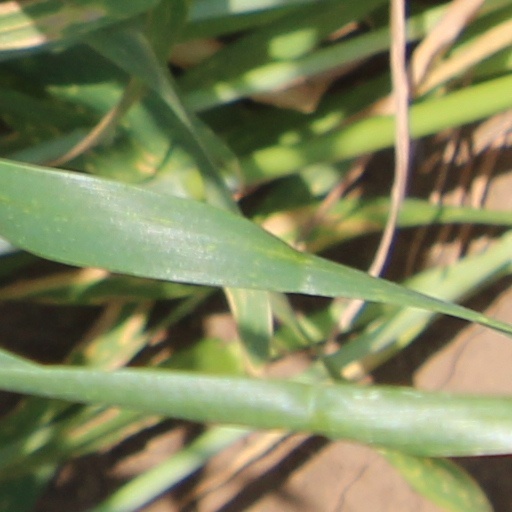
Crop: wheat